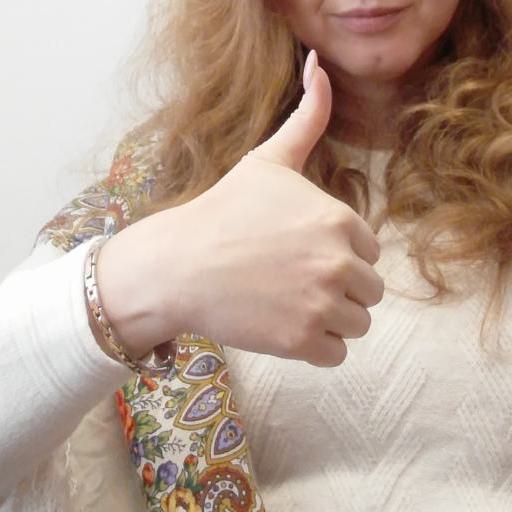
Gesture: like